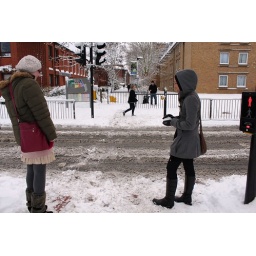
Some enjoying the weather with snowball fights, others running for buses and some dragging their suitcases in snow.